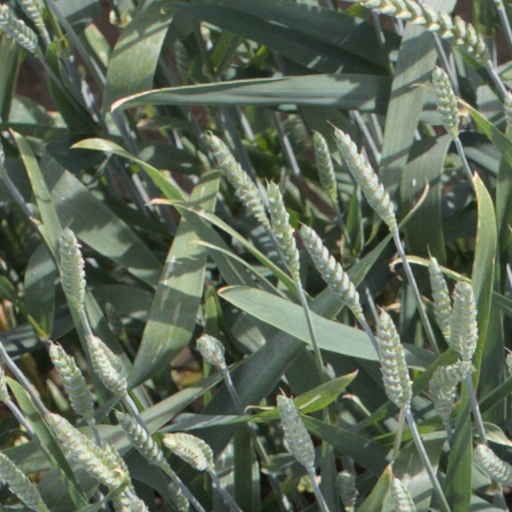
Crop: wheat